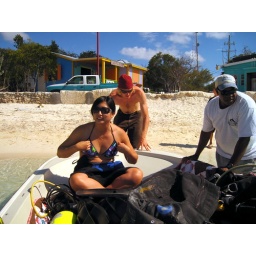
Getting the gear on the boat and boat into the water for scuba diving at Staniel Cay. Photo by Ben Young.